Frank Rolleston

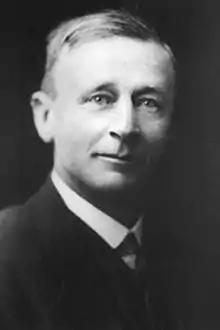
Frank Rolleston

Francis Joseph Rolleston (11 May 1873 – 8 September 1946) was a New Zealand politician of the Reform Party.